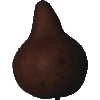
Label: pear_kaiser